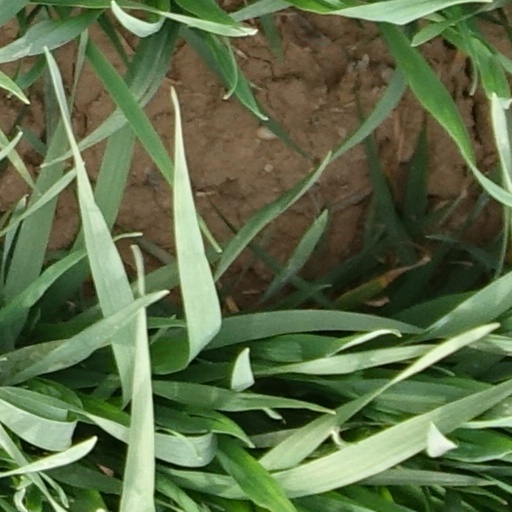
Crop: wheat